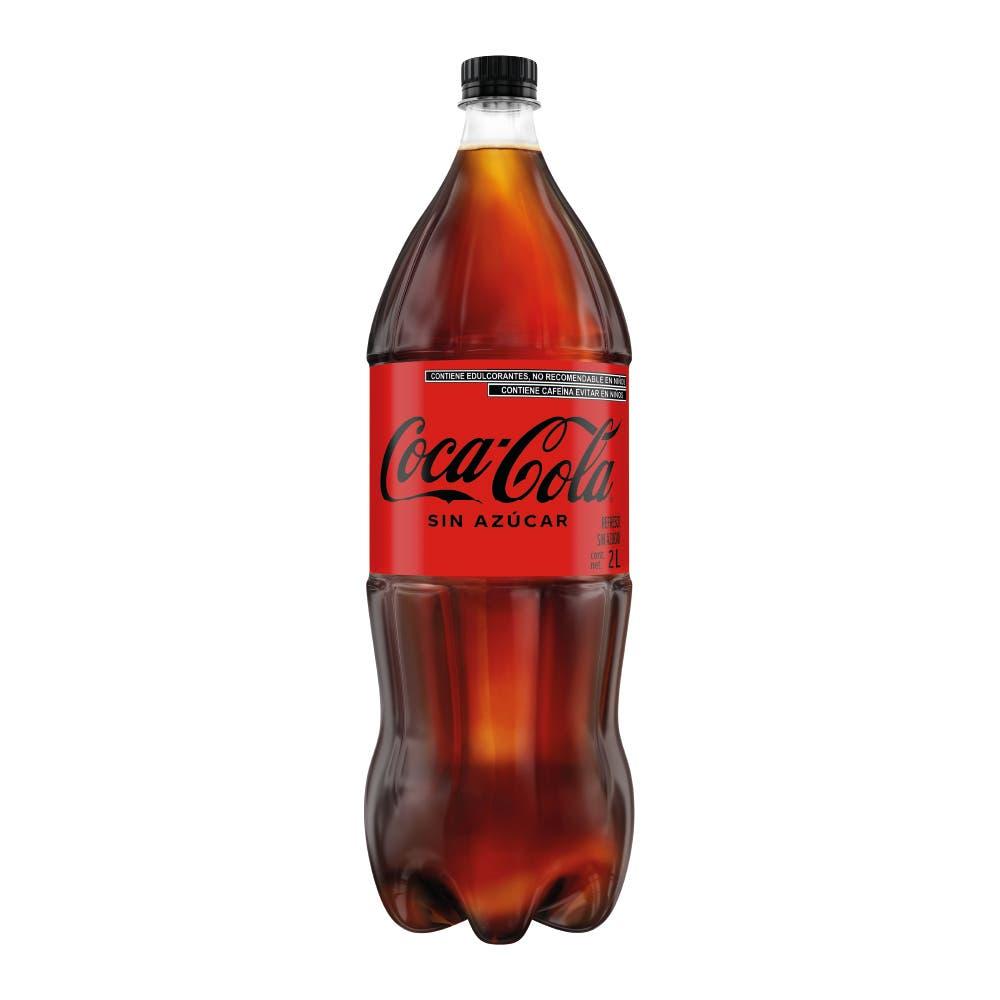
A Coca cola sugar free soda in a 2-liters plastic bottle